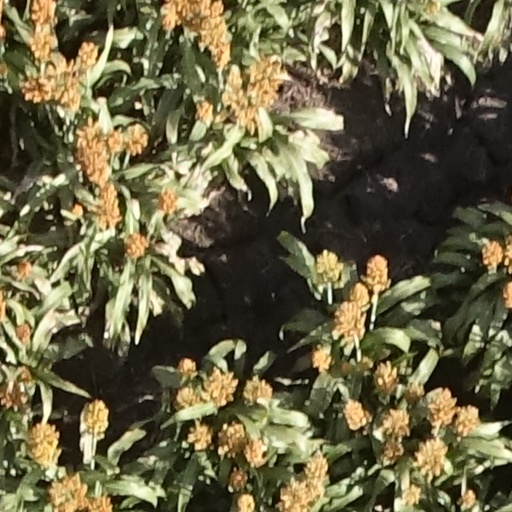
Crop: sorghum